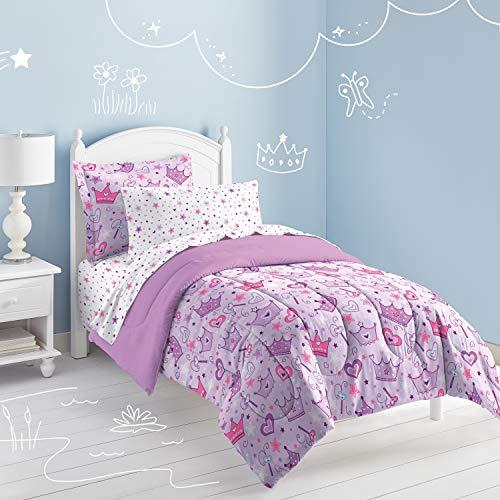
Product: Dream Factory Purple Princess Hearts And Crowns Girls Comforter Set, Multi, Full
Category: Home & Kitchen | Bedding | Kids' Bedding | Comforters & Sets | Comforter Sets
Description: Pretty purple and pink comforter set features princess crowns, majestic wands, hearts, and stars.
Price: $61.20
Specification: ProductDimensions:86x76x0.1inches|ItemWeight:7.4pounds|ShippingWeight:8.2pounds(Viewshippingratesandpolicies)|Manufacturer:CHMJE|ASIN:B005MZEBDK|ShippingAdvisory:Thisitemmustbeshippedseparatelyfromotheritemsinyourorder.Additionalshippingchargeswillnotapply.|Itemmodelnumber:2D742102MU